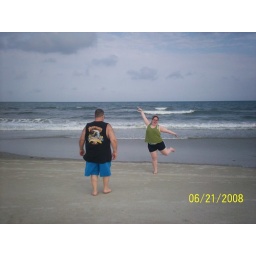
My super girl daughter and me at the beach. Her first time in the Atlantic ocean ever.